Ernest C. Jenner

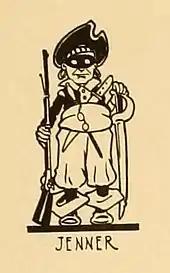
Caricature of Ernest C. Jenner, done by one of the members of the Seattle Cartoonists' Club for the club's 1911 book about famous Seattleites.

These censuses confirm much of the data above. They weren't used in the article, but anyone looking at Jenner or his family closely may find them useful.